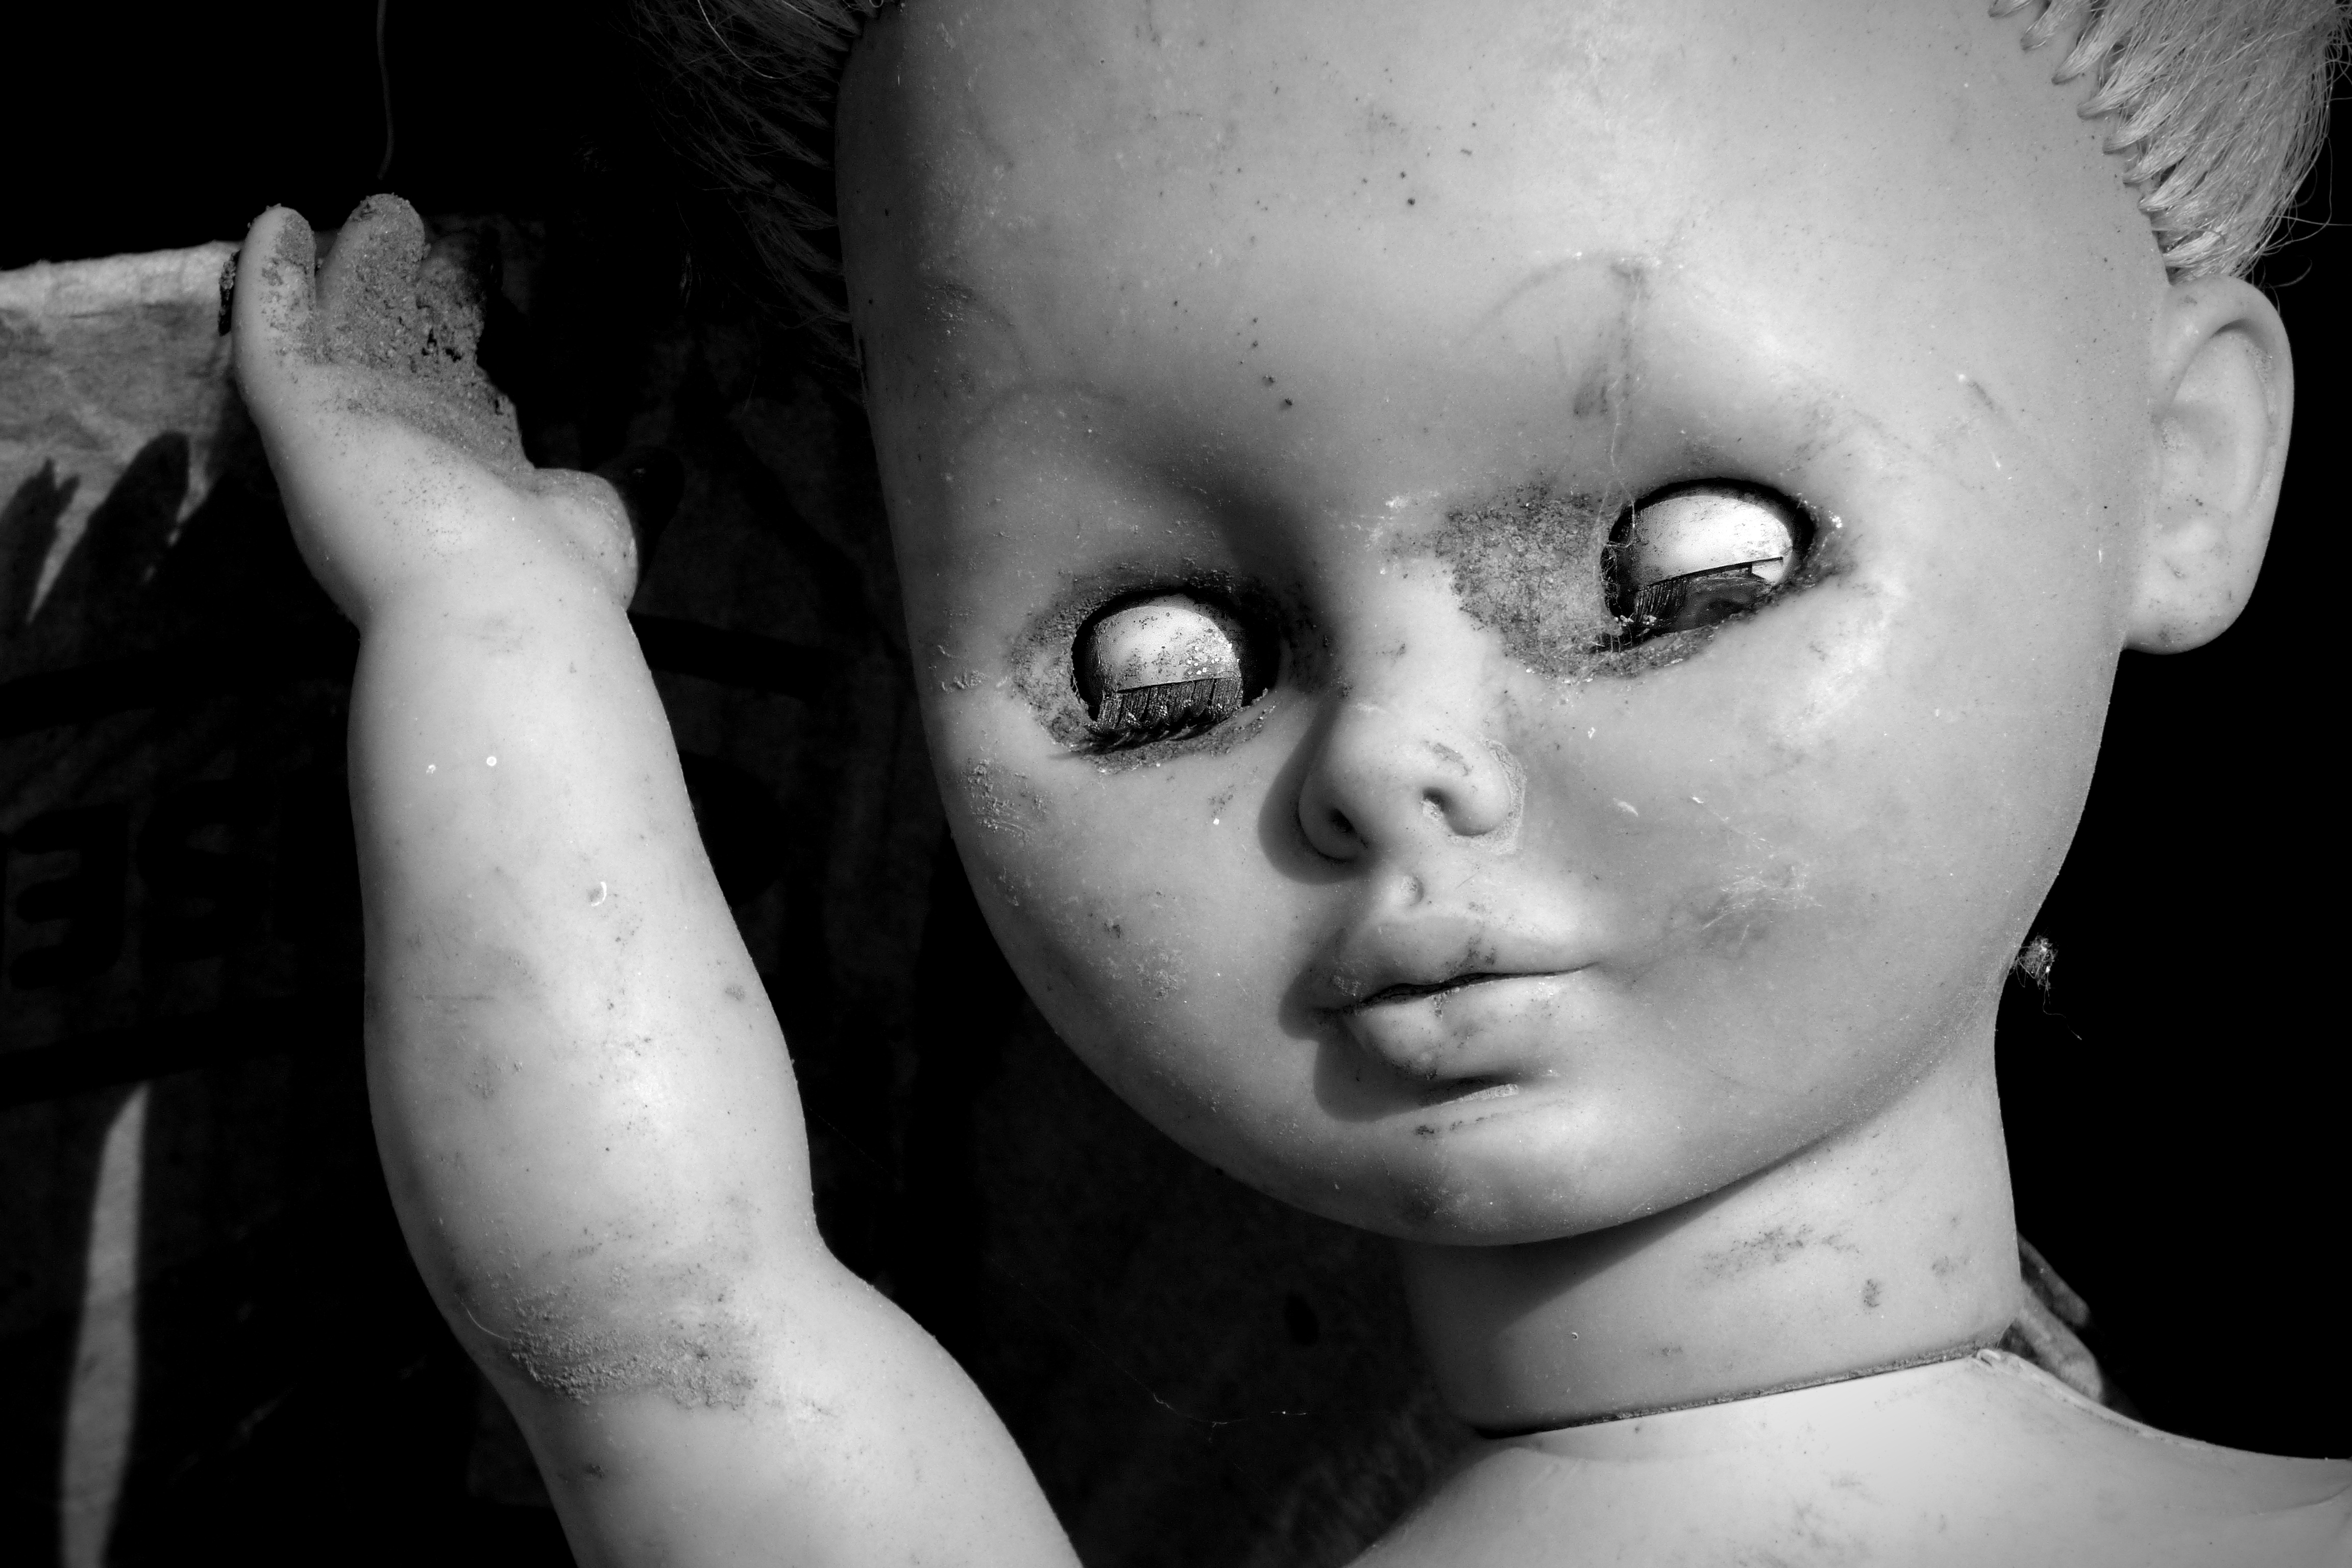
hand, person, black and white, girl, woman, white, photography, portrait, model, child, abandoned, darkness, black, monochrome, lady, toy, close up, eyes closed, bw, face, infant, wrist, eye, head, snowman, photograph, skin, beauty, organ, impaired, monochrome photography, portrait photography, art model